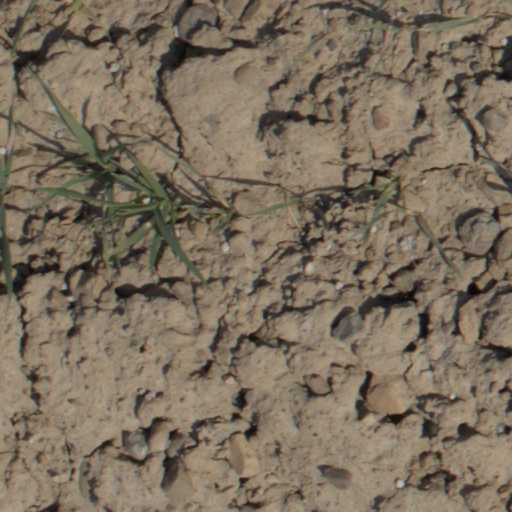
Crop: wheat